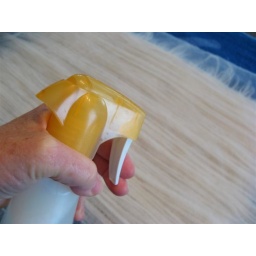
Add a teaspoon of dishwashing liquid to water in a spray bottle and spray both sides of the laid out wool well.